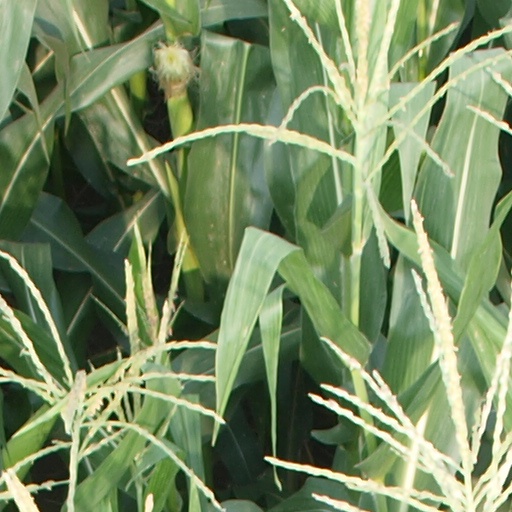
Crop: maize; corn